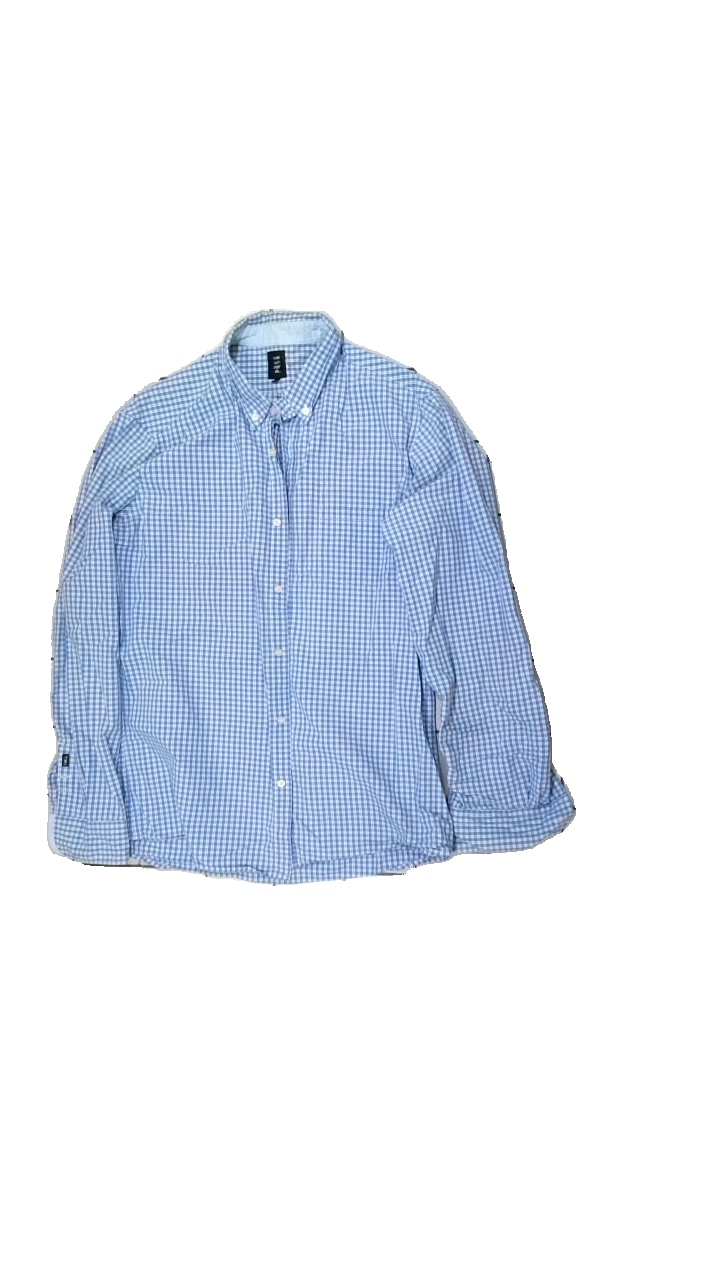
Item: Shirt (Men)
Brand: The Winner
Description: rutig skjorta
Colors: Blue, White
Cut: C-collar
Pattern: Checkered print
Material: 66% bomull  34% polyester
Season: All
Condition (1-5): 1
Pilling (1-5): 4
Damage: gult i kragen
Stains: Minor
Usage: Export
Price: <50